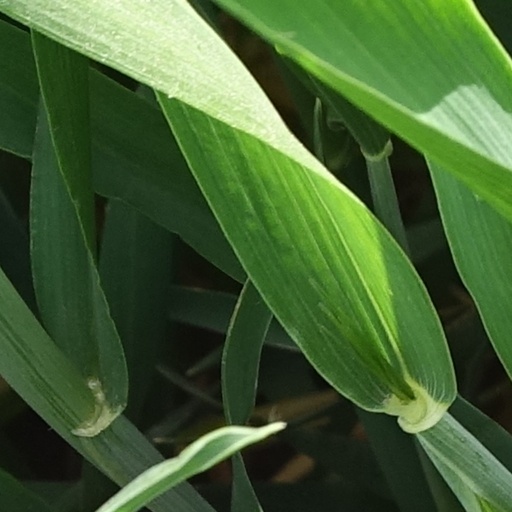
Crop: wheat